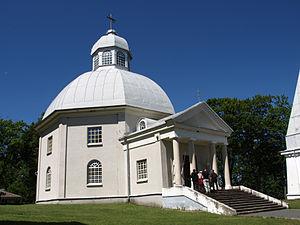
Buivydžiai est un village de la municipalité de district de Vilnius en Lituanie. Selon le recensement de 2011, il possédait 272 habitants. Il est situé à environ 17 km à l'est de Nemenčinė et à 3 km à l'ouest de la frontière avec la Biélorussie. Le village est situé sur la rive gauche de la rivière Neris, près de sa confluence avec la Buivydė.